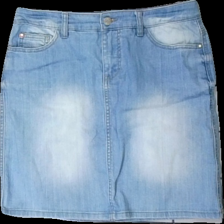
View: front
Type: Skirt
Category: Ladies
Brand: Hamton Republic (Kappahl)
Colors: Blue
Material: 100% cotton
Cut: Regular
Size: 36
Season: All
Trend: Denim
Price range: 50-100
Recommended usage: Reuse
Description: blå jeans kjol